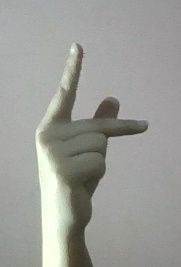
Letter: dha